Burzum

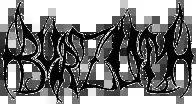
Original Burzum logo used only in 1991

Varg Vikernes began making music in 1988 with the band Kalashnikov. The following year, the name was changed to Uruk-Hai, after the creatures from J. R. R. Tolkien's "The Lord of the Rings". In 1990 and 1991, Vikernes played guitar for the death metal band Old Funeral, which also consisted of members who would later form the band Immortal. He appears on the Old Funeral EP "Devoured Carcass". Vikernes left Old Funeral in 1991 to concentrate on creating his own musical visions. He had a short-lived project called Satanel, along with Abbath Doom Occulta. He then began a solo project under the name Burzum. The word "burzum" means "darkness" in the Black Speech, a language crafted by Tolkien. Soon after recording two demo tapes, he became part of the Norwegian black metal scene. With his demo tapes, he had attracted attention from Øystein "Euronymous" Aarseth of Mayhem, who had just recently formed Deathlike Silence Productions. Aarseth then signed Burzum to the label, and shortly after, Vikernes―under the pseudonym of Count Grishnackh (another name adapted from "The Lord of the Rings")―began to record Burzum's self-titled debut album. According to Vikernes' autobiography on his website, he had intended to record the album in the worst recording quality possible (due to this being a typical trademark of the early Norwegian black metal scene), while still making it sound acceptable. Burzum's eponymous debut album was released in 1992, being the second album released on Deathlike Silence Productions. The song "War" from this album had a guest appearance from Euronymous, playing a guitar solo "just for fun", according to Vikernes.